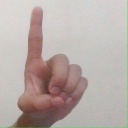
अक्षर: ड